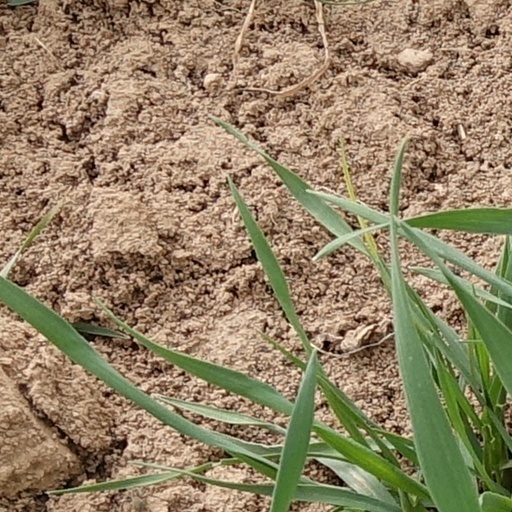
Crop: wheat